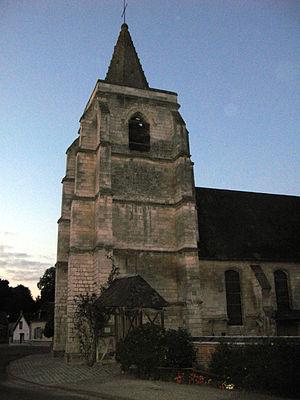
Franqueville est une commune française rurale située dans le département de la Somme, en région Hauts-de-France.